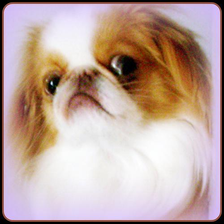
Species: dog
Breed: japanese chin